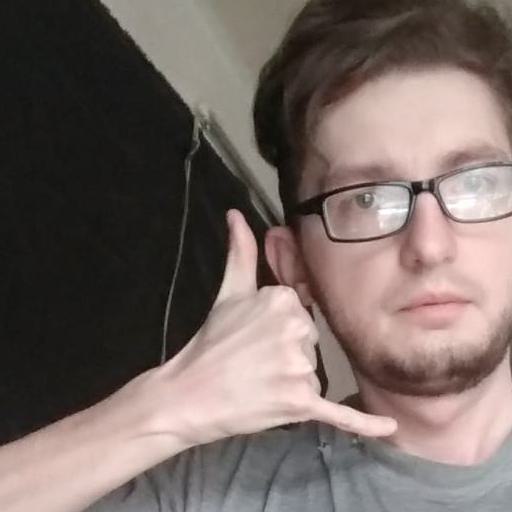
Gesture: call